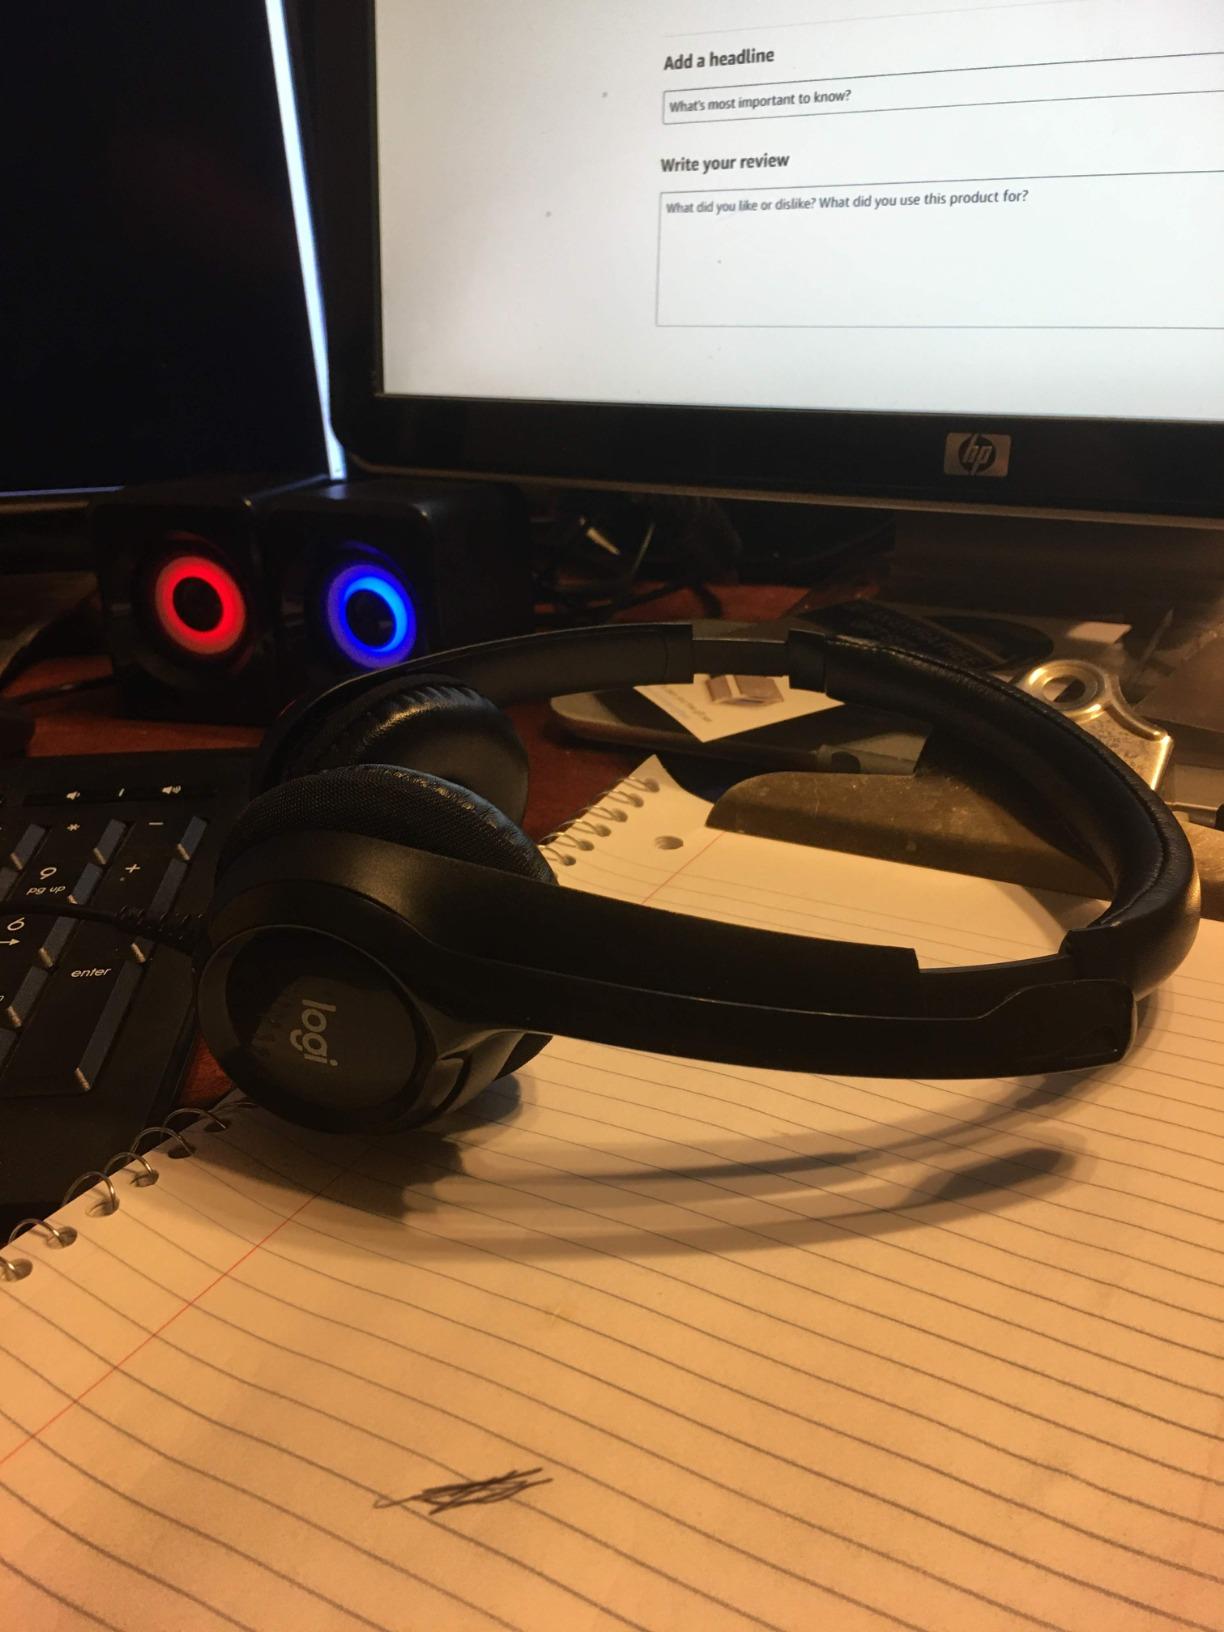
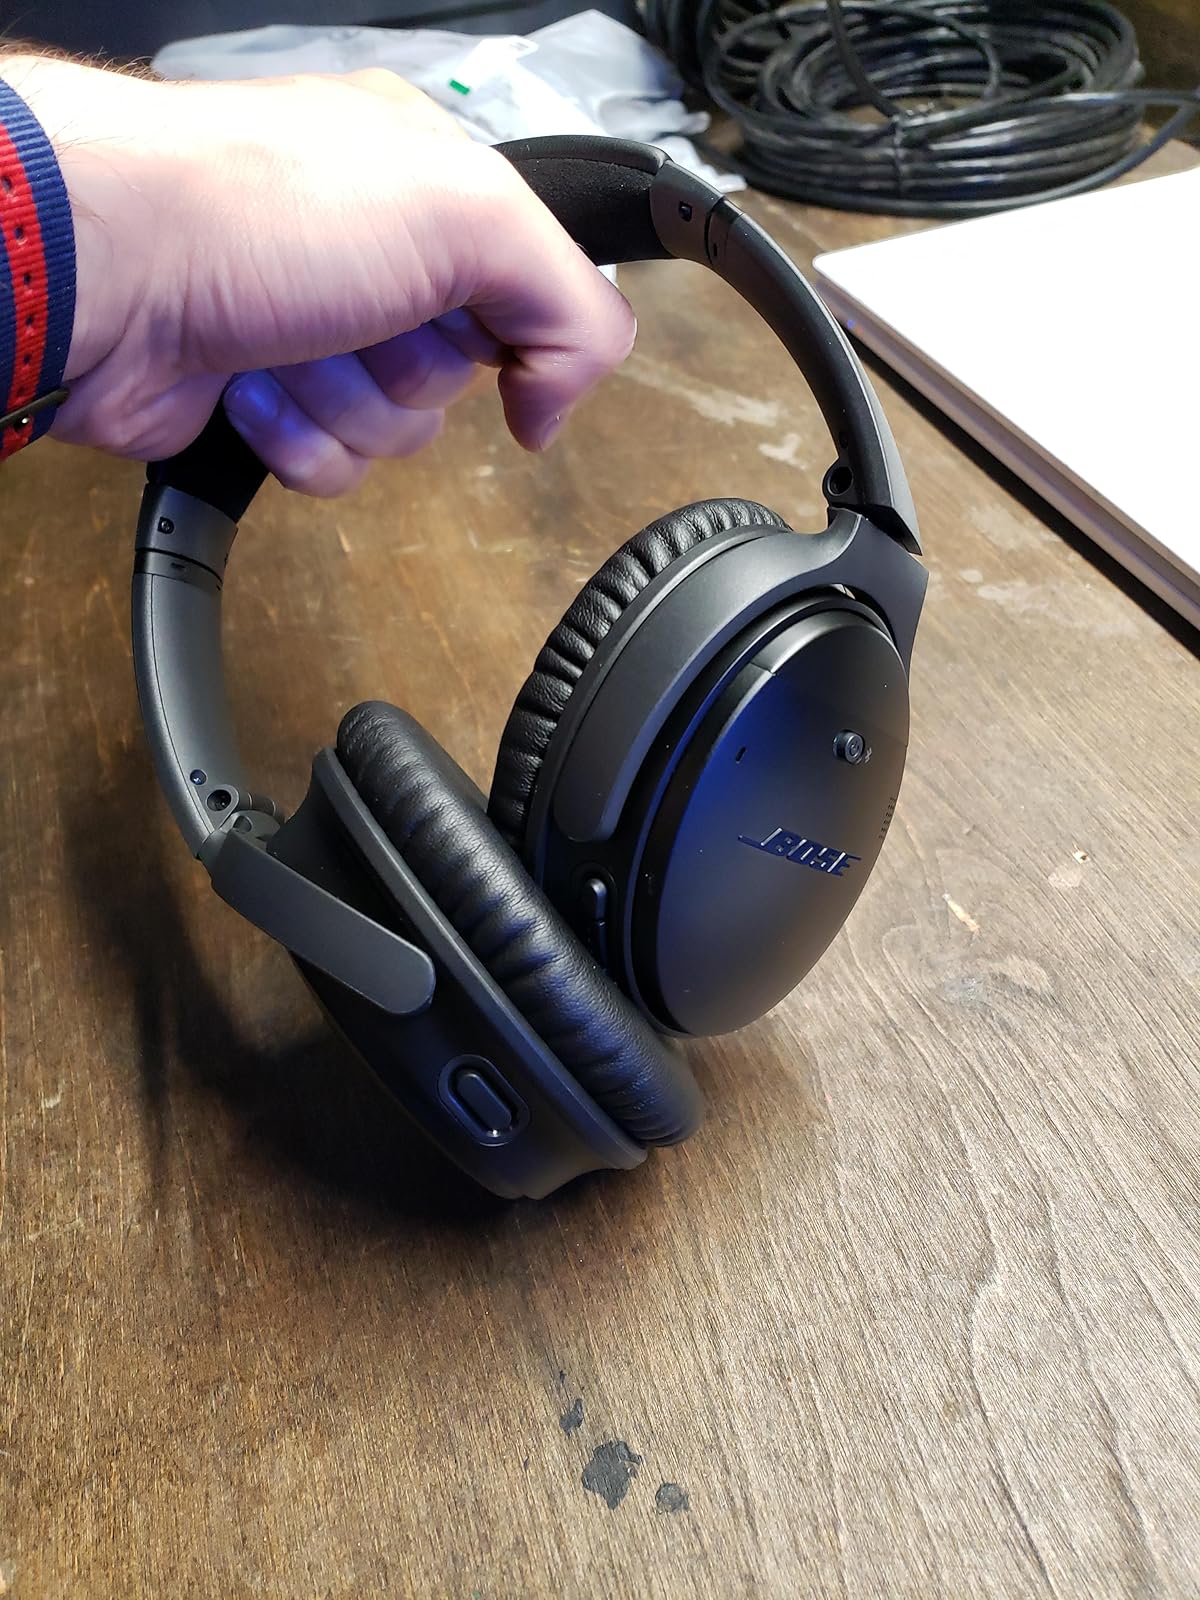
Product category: headphones
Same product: no